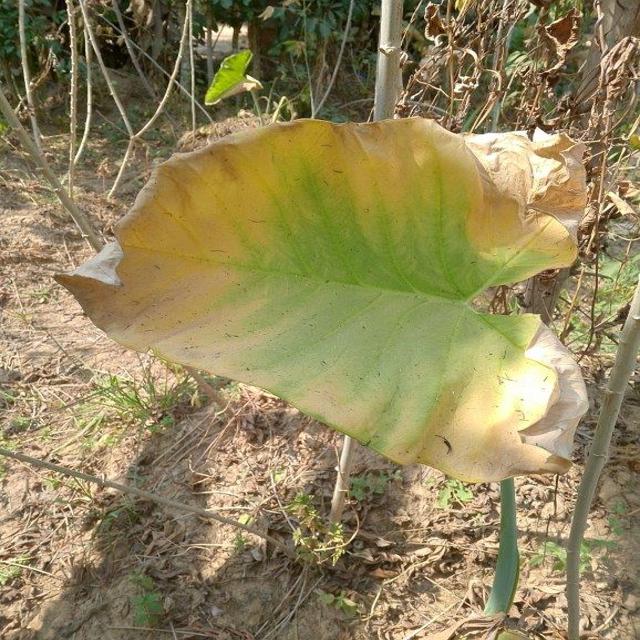
Label: Late_Blight